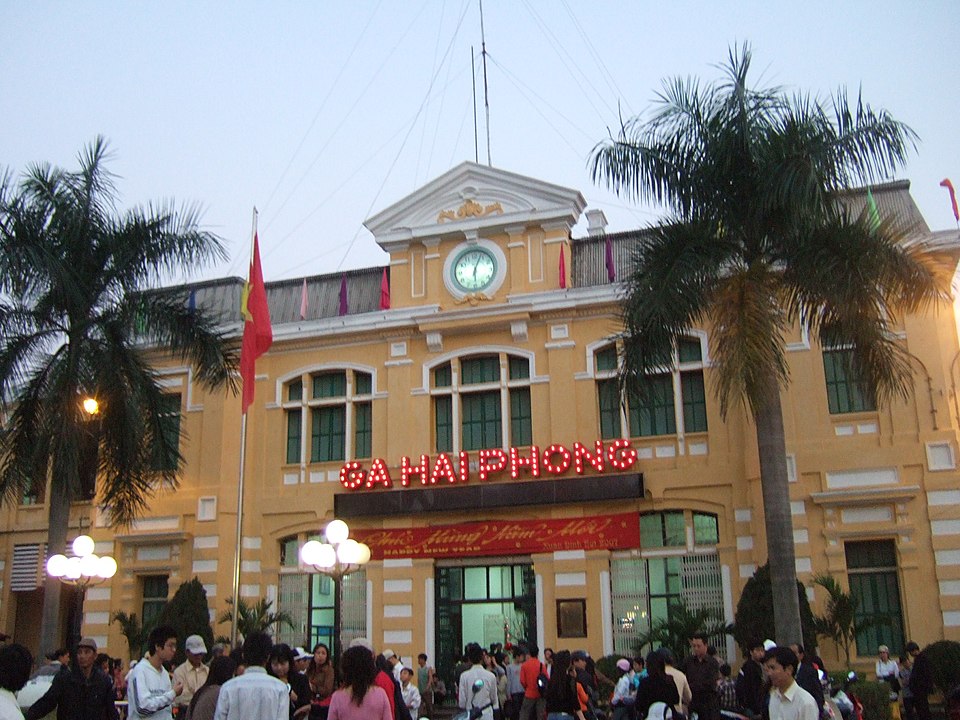
user: text: Tòa nhà chính trong hình có màu gì?
assistant: text: Màu vàng

user: text: Trong hình có bao nhiêu cây cọ lớn được nhìn thấy rõ ràng ở phía trước tòa nhà?
assistant: text: Hai cây

user: text: Dựa vào dòng chữ neon màu đỏ trên tòa nhà, đây là ga nào?
assistant: text: Ga Hải Phòng

user: text: Dựa vào biển hiệu phía dưới dòng chữ 'GA HAIPHONG', sự kiện văn hóa nào đang diễn ra tại đây?
assistant: text: Đón mừng Tết Nguyên Đán (hoặc Mừng Năm Mới)